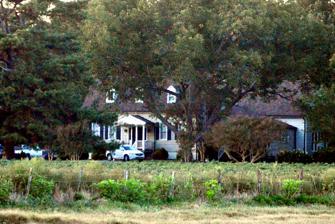
Building: Belmont (Capron, Virginia)
Country: United States of America
Year built: 1790
Historic house in Virginia, United States United States historic place Belmont U.S. National Register of Historic Places Virginia Landmarks Register Roadside view Show map of Virginia Show map of the United States Location Off Buckhorn Quarter Road, northeast of Capron , Virginia Coordinates 36°43′37″N 77°10′17″W / 36.72694°N 77.17139°W / 36.72694; -77.17139 Area 145 acres (59 ha) Built c. 1790 ( 1790 ) NRHP reference No. 73002061 VLR No. 087-0030 Significant dates Added to NRHP October 3, 1973 Designated VLR July 17, 1973 Belmont is a historic plantation house where Nat Turner's Rebellion took place. Located near Capron , Southampton County, Virginia , it was built about 1790 and is a 1 + 1 ⁄ 2 -story, frame dwelling sheathed in weatherboard.  It has a side gable roof with dormers and sits on a brick foundation.  It has a single pile, central-hall plan and features a Chinese lattice railing on the second story.  Also on the property are a contributing smokehouse and office .  At Belmont, on the morning of August 23, 1831, Nat Turner's slave rebellion was effectively suppressed. It was listed on the National Register of Historic Places in 1973. References